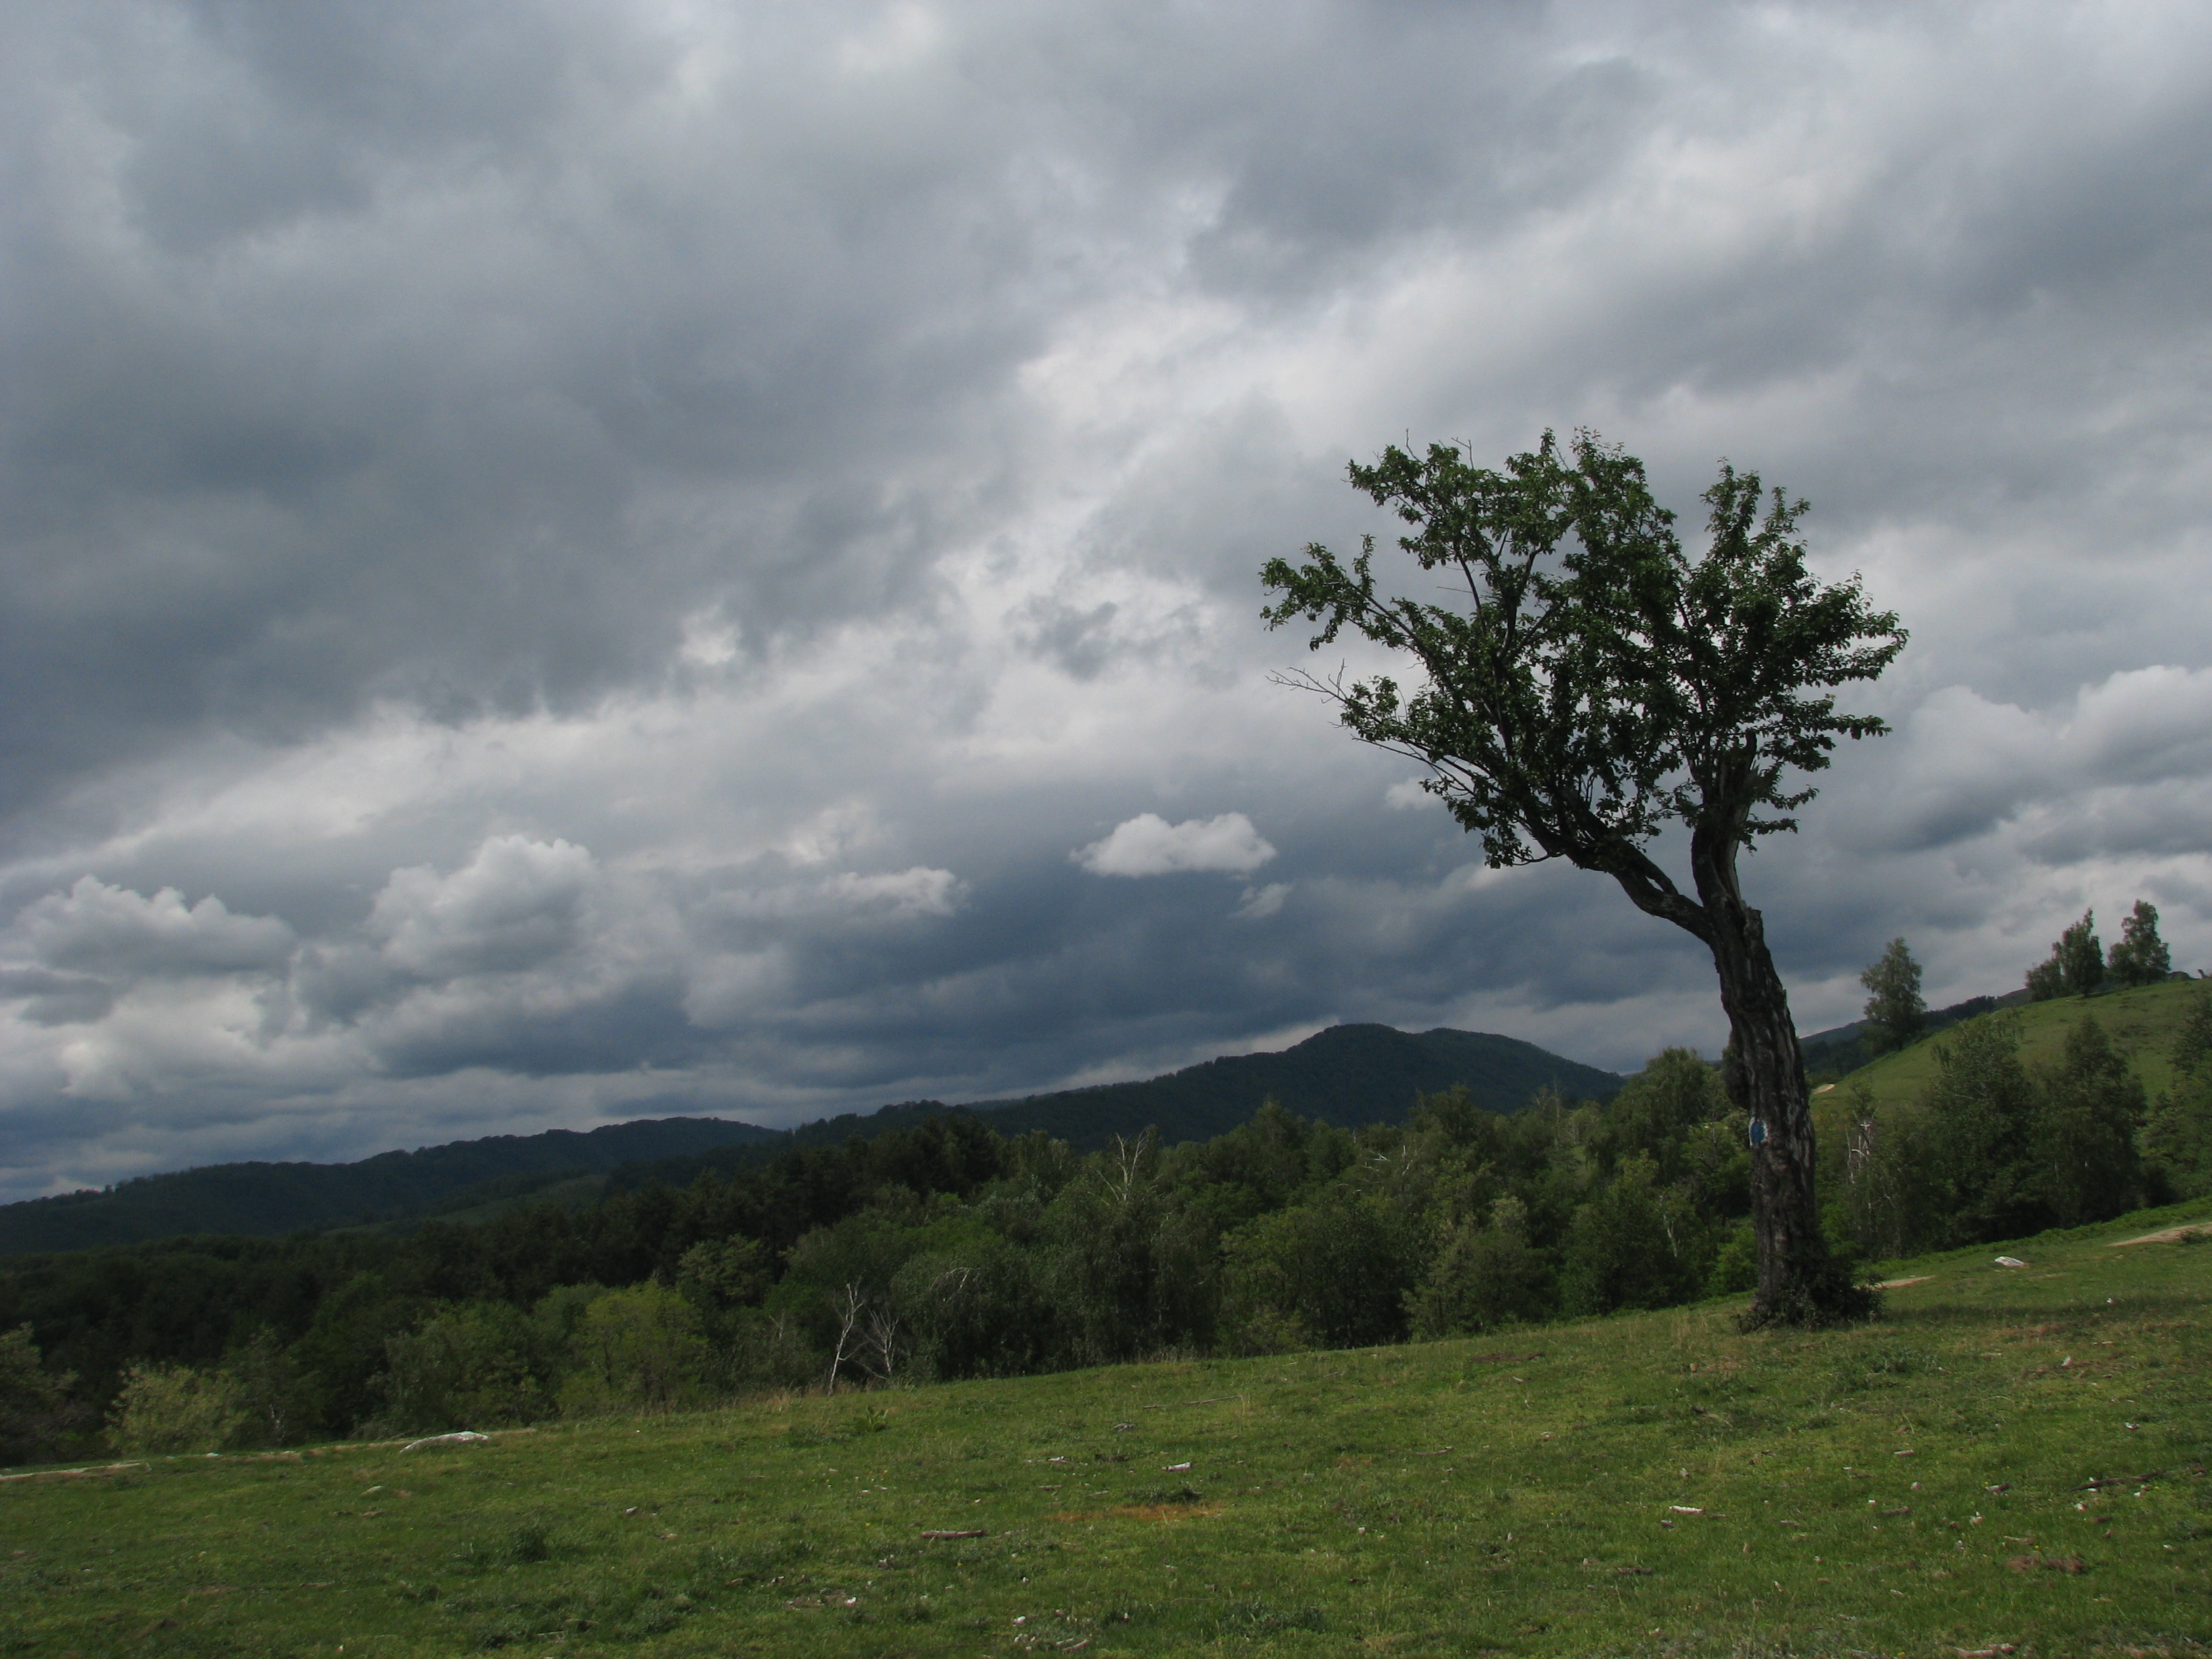
landscape, tree, nature, forest, grass, horizon, wilderness, mountain, cloud, plant, sky, field, meadow, prairie, hill, wind, mountain range, ridge, plain, grassland, plateau, habitat, ecosystem, rural area, meteorological phenomenon, natural environment, geographical feature, atmospheric phenomenon, woody plant, mountainous landforms